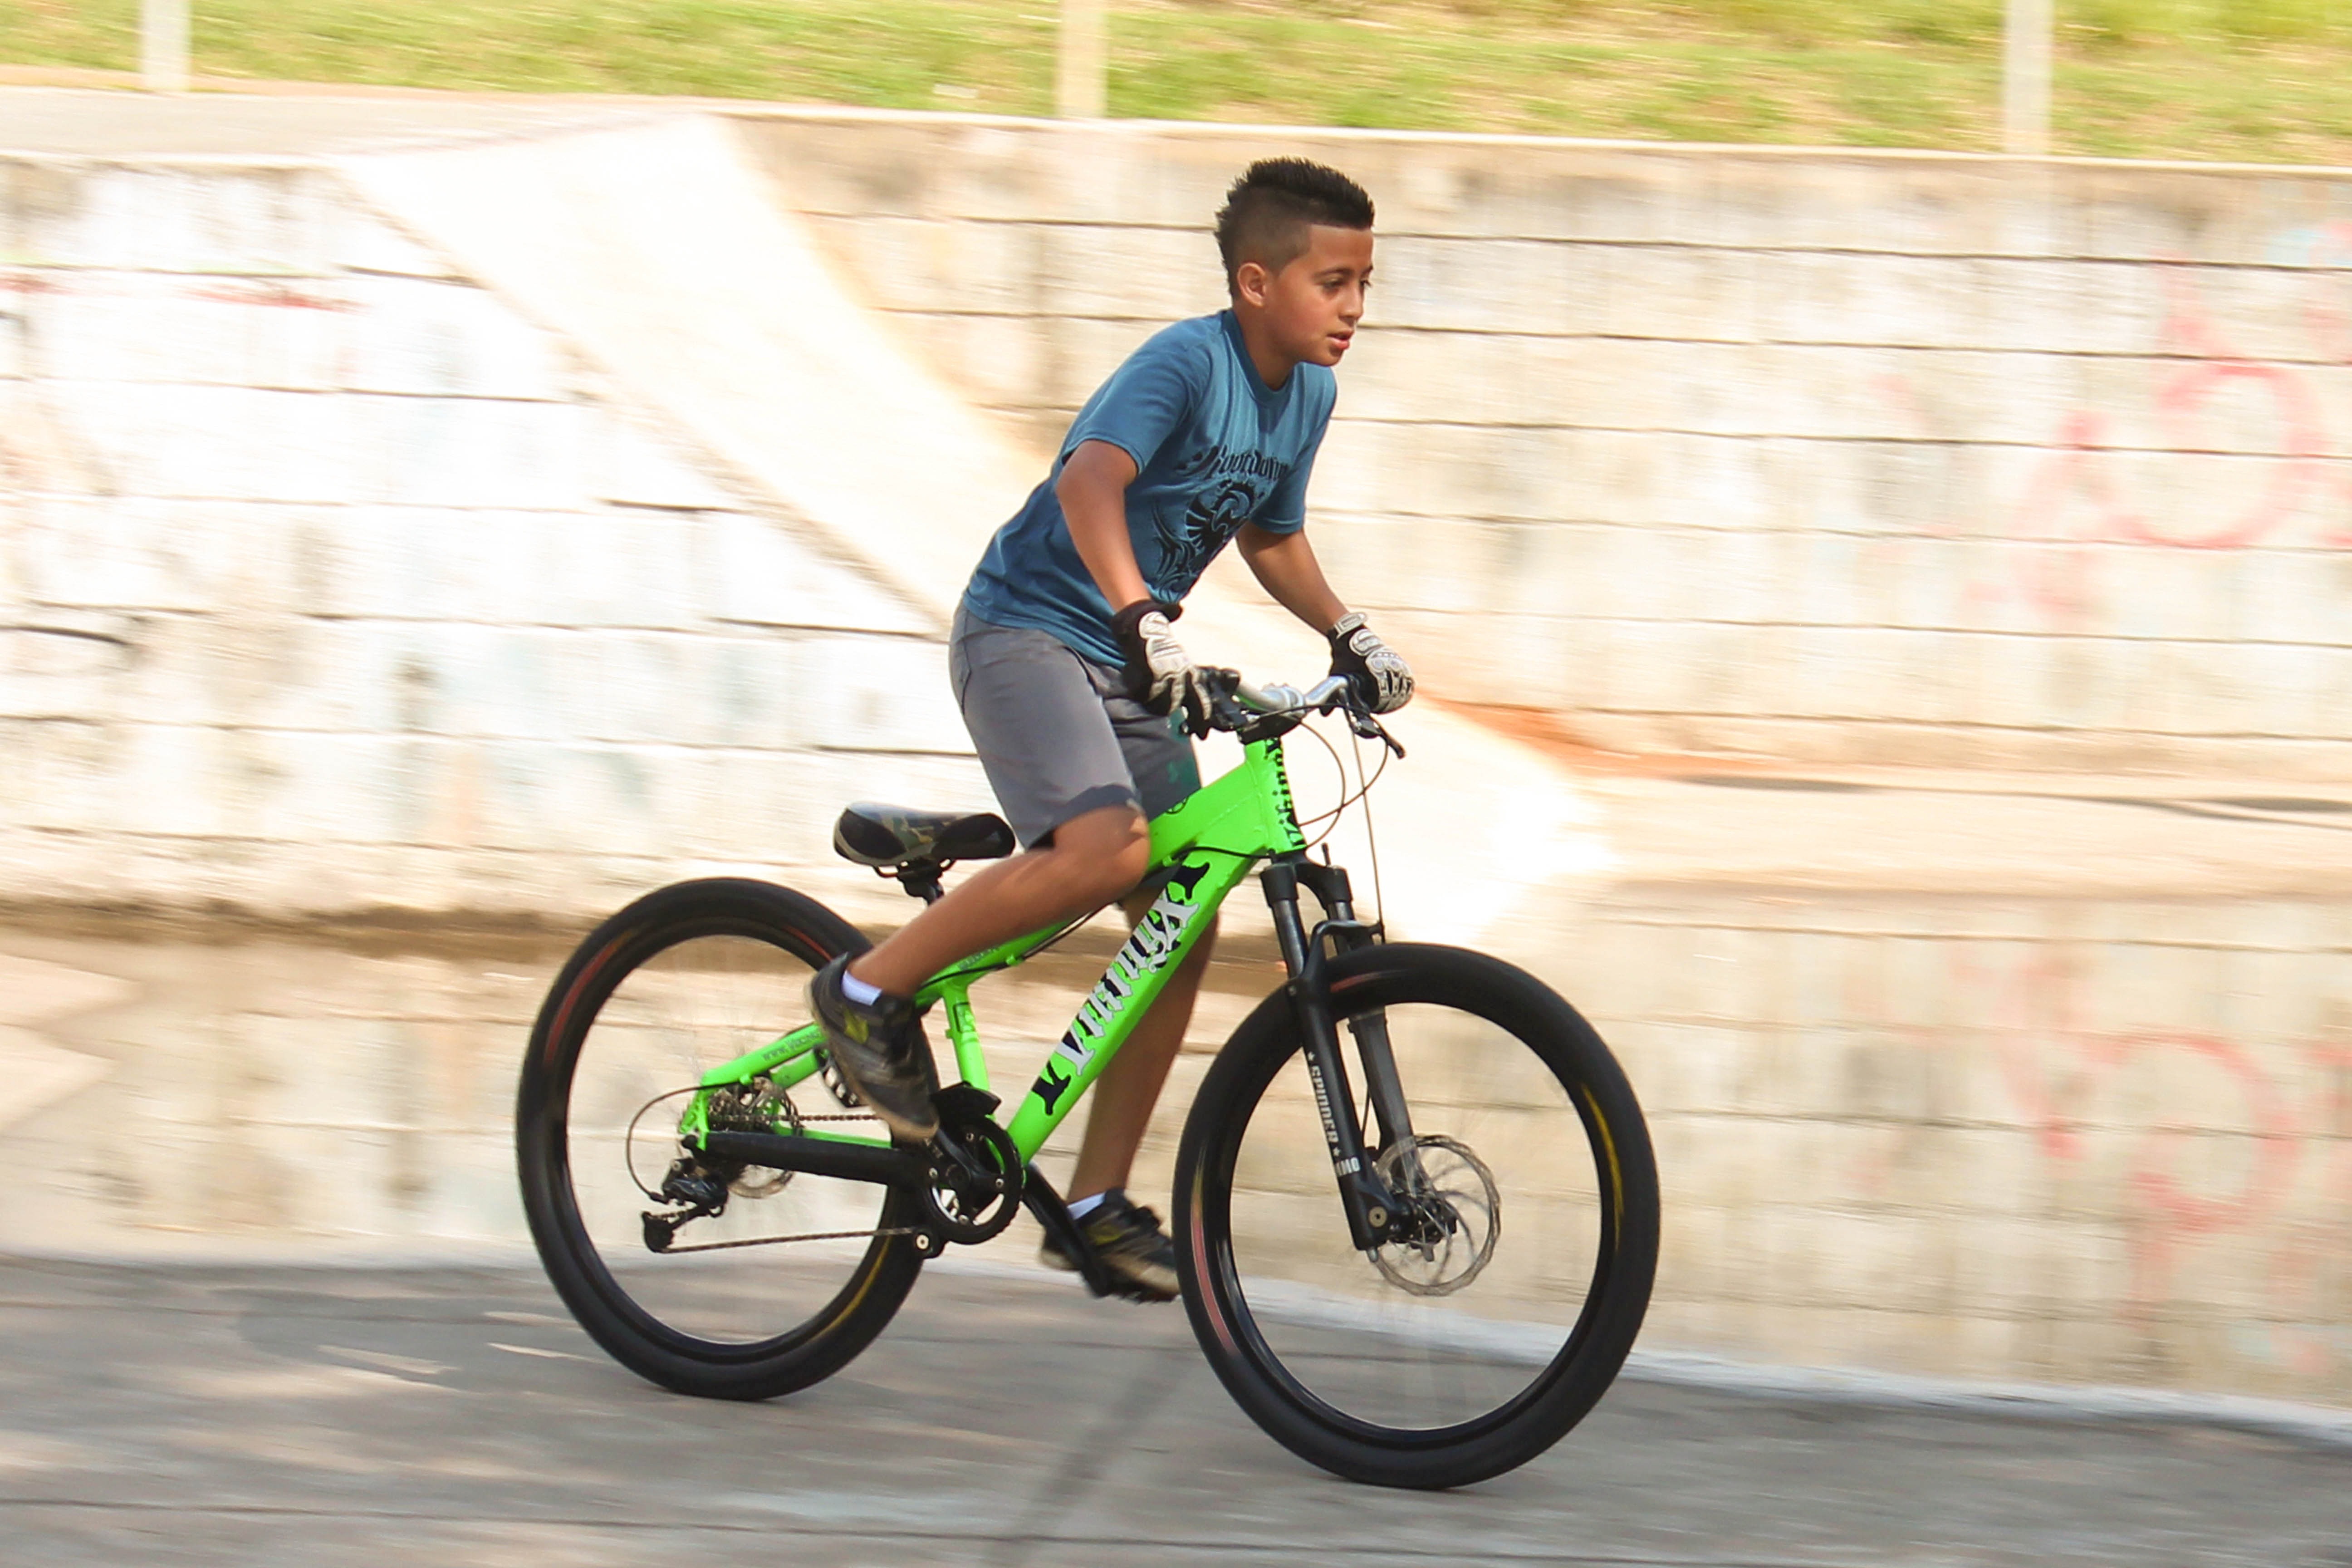
running, bicycle, bike, vehicle, extreme sport, sports equipment, mountain bike, cycling, sports, fast, mountain biking, road cycling, cycle sport, bicycle racing, bicycle motocross, bmx bike, freestyle bmx, road bicycle, endurance sports, bmx racing